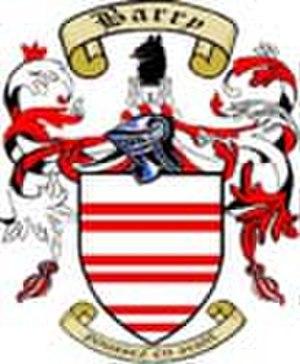
Buttevant est une ville médiévale du comté de Cork en République d'Irlande.